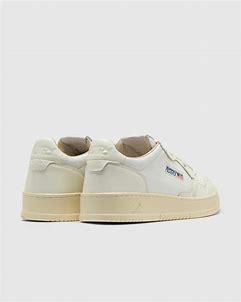
Brand: Autry
Model: Action Shoes Autry Action Medalist